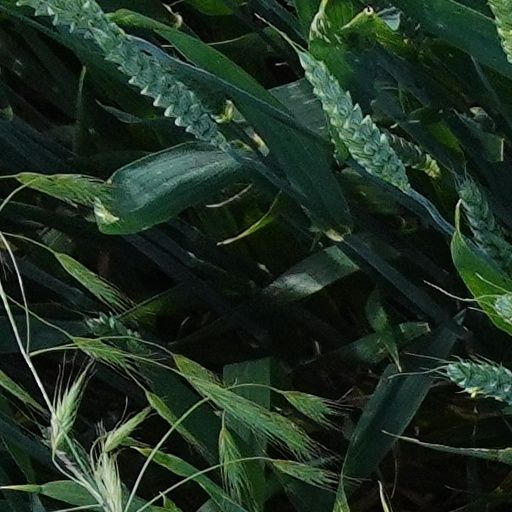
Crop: wheat